Kraemer-Harman House

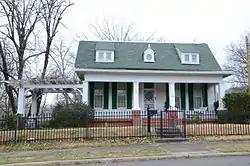

The Kraemer-Harman House is a historic house at 513 2nd Street in Hot Springs, Arkansas. It is a -story wood-frame structure, originally built in 1884 with vernacular styling, and embellished in the 20th century with Craftsman and Classical Revival elements. It has a hip-roof porch extending across its front, supported by square columns mounted on short brick piers. The interior features particularly elaborate Craftsman style, with carved plaster ceilings, and a buffet with ornate woodwork and leaded glass doors.